When the Cat's Away (1996 film)

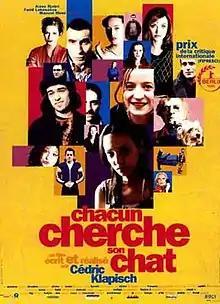
Film poster

When the Cat's Away is a 1996 French drama directed by Cédric Klapisch. The movie is set in Paris and stars Garance Clavel, Zinedine Soualem, Renée Le Calm, Olivier Py, Romain Duris, Hélène de Fougerolles, Hiam Abbass and others.